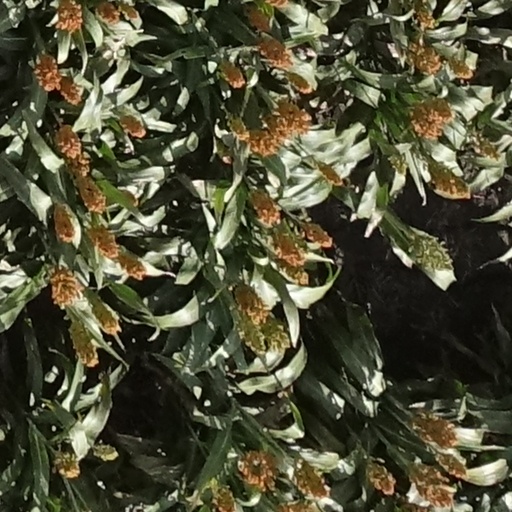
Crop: sorghum